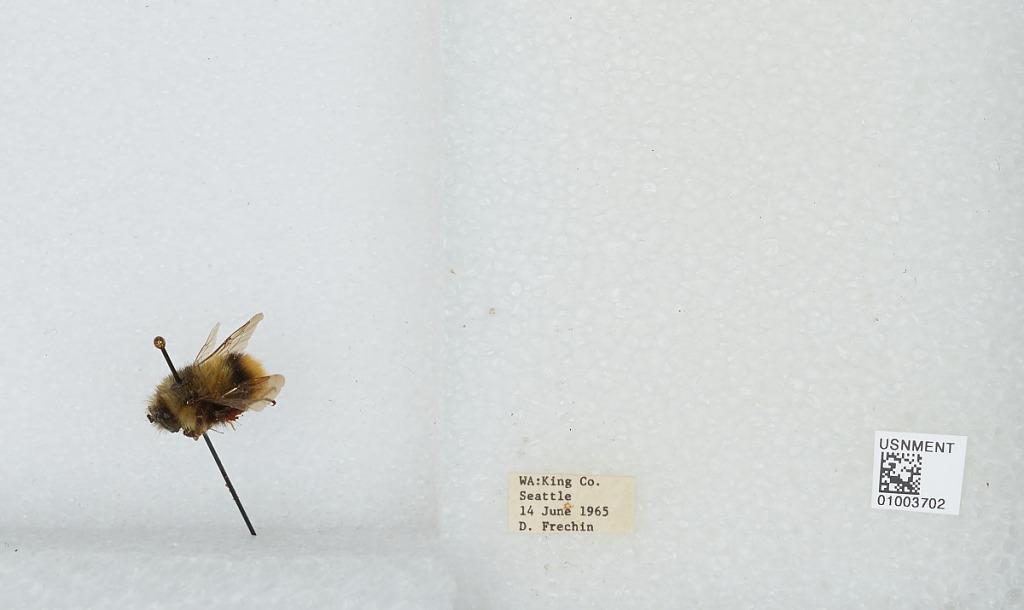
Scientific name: Bombus (Pyrobombus) mixtus Cresson
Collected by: D. Frechin
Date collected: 1965-6-14
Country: United States
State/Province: Washington
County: King
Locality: Seattle
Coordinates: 47.6097, -122.333